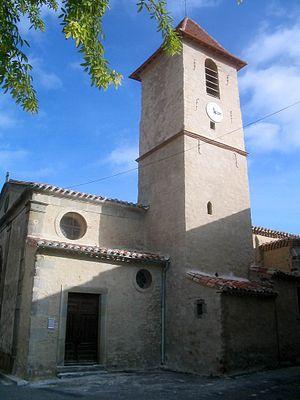
L'église de Lasserre-de-Prouille (Aude, France).
Lasserre-de-Prouille, parfois Lasserre-de-Prouilhe de manière non officielle, est une commune française, située en pays de Razès, dans le département de l'Aude en région Occitanie.